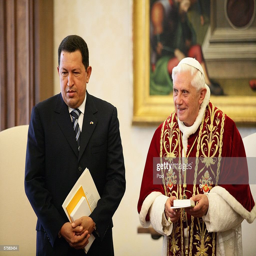
religious leader meets president of politician at his private library .